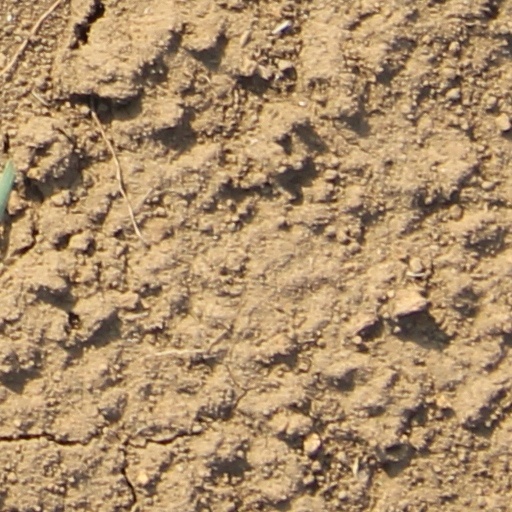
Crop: wheat